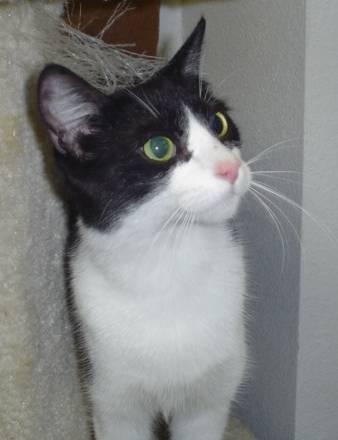
cat